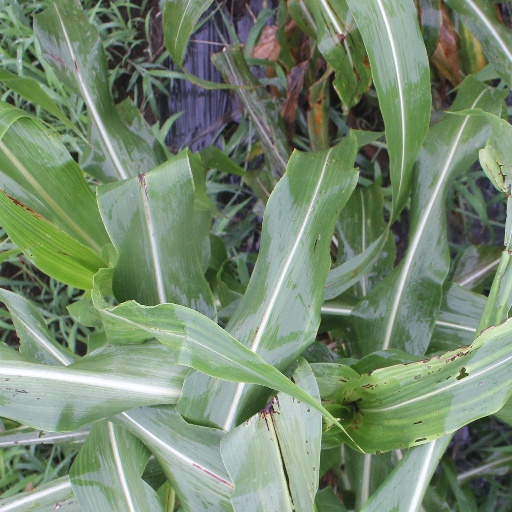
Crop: sorghum